Outline of space science

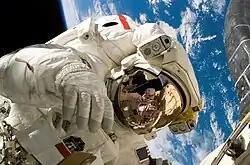
Astronaut Piers Sellers during the third spacewalk of STS-121, a demonstration of orbiter heat shield repair techniques

The science and engineering of spacefaring and spaceflight, a subset of Aerospace engineering (which includes atmospheric flight)